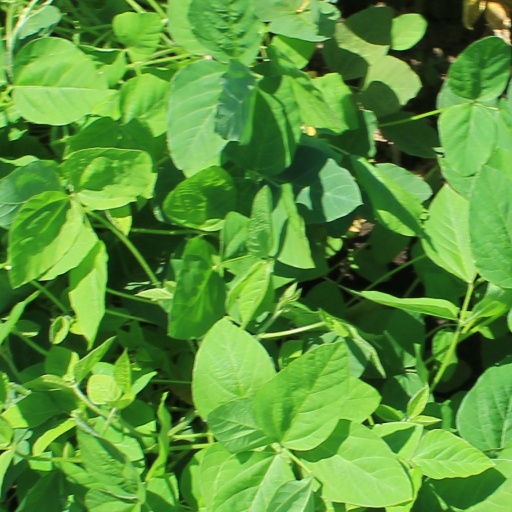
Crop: soybean